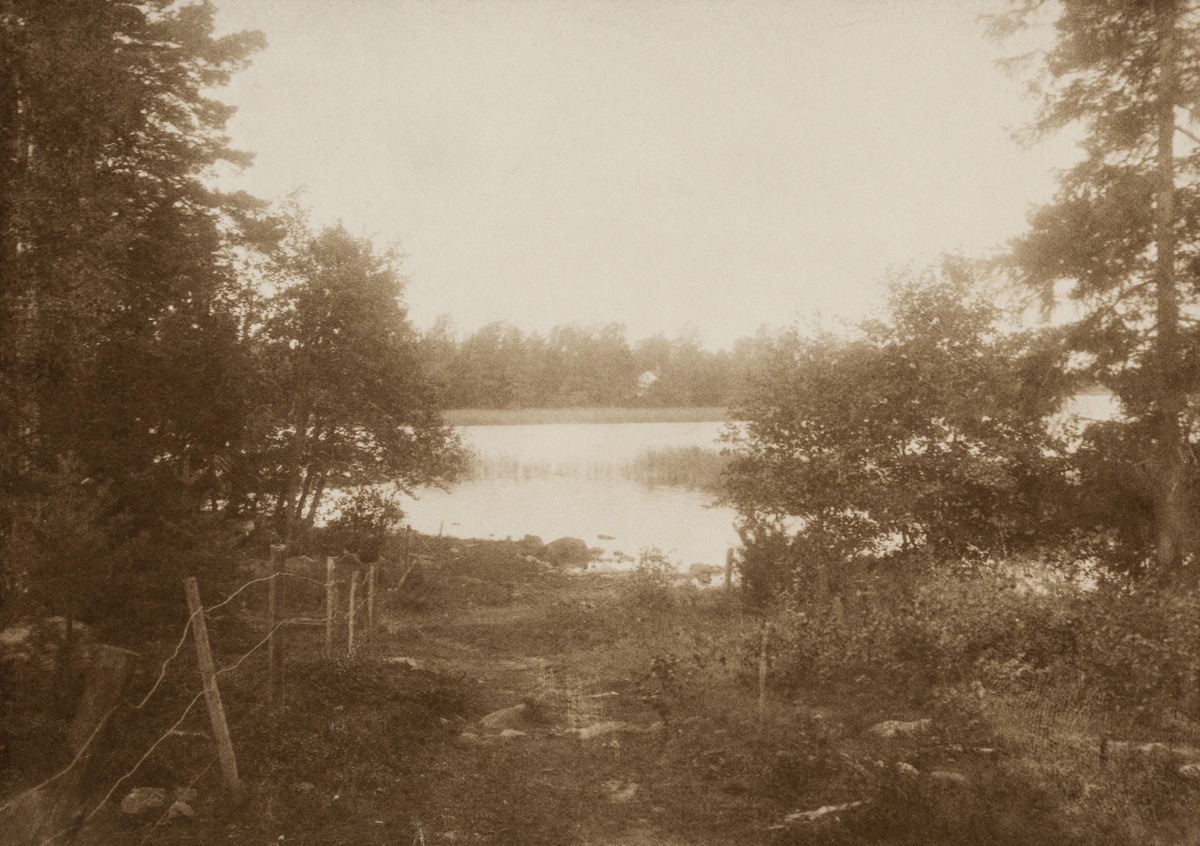
Katajaharjunniemen (Laukkaniemen) rantaa Lauttasaaressa
sisällön kuvaus: Katajaharjunniemen (Laukkaniemen) rantaa Lauttasaaressa. Taustalla näkyy Kaskisaarta. mustavalkoinen
Kuvaaja: Strömsholm, J., valokuvaaja
Ajankohta: kuvausaika 1917
Paikka: Suomi, Uusimaa, Helsinki, Lauttasaari Helsinki, Katajaharjunniemi. Laukkaniemi
Aiheet: saaret, rannat, aidat, puut, pensaat